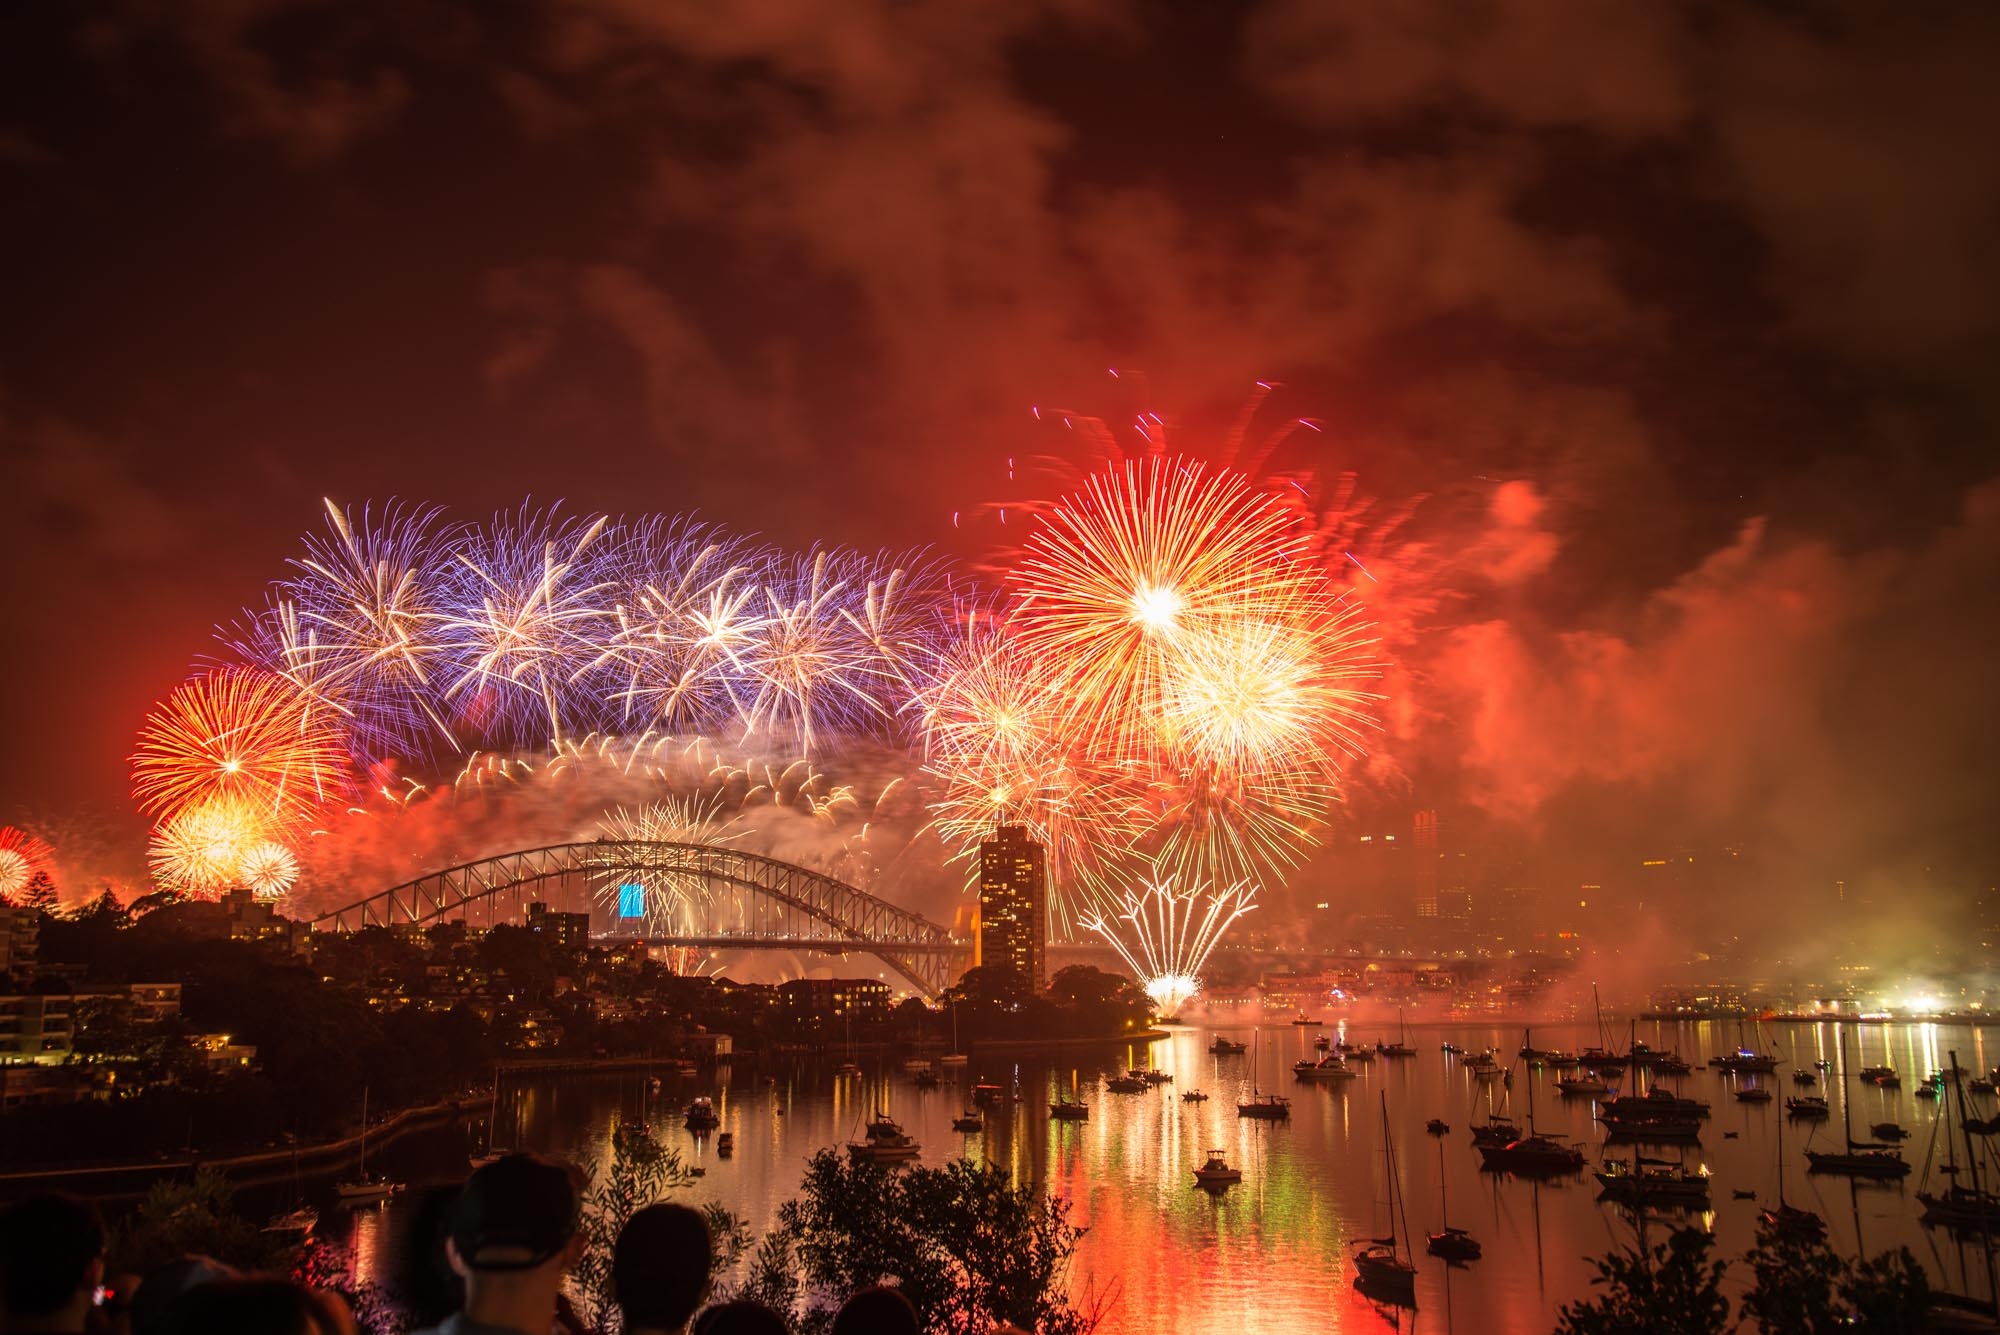
bridge, recreation, sydney, harbour, new year, australia, 2015, fireworks, event, sylvester, new year's eve, happy new year, outdoor recreation